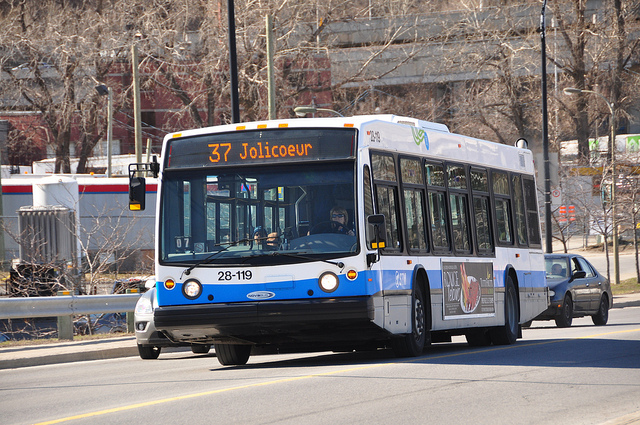
A blue and white bus driving down a street near trees.

A city bus driving down the street in traffic.

The bus to Jolicoeur is driving down the road.

A bus is driving down the busy street in the morning.

A French public transport bus moves through traffic.